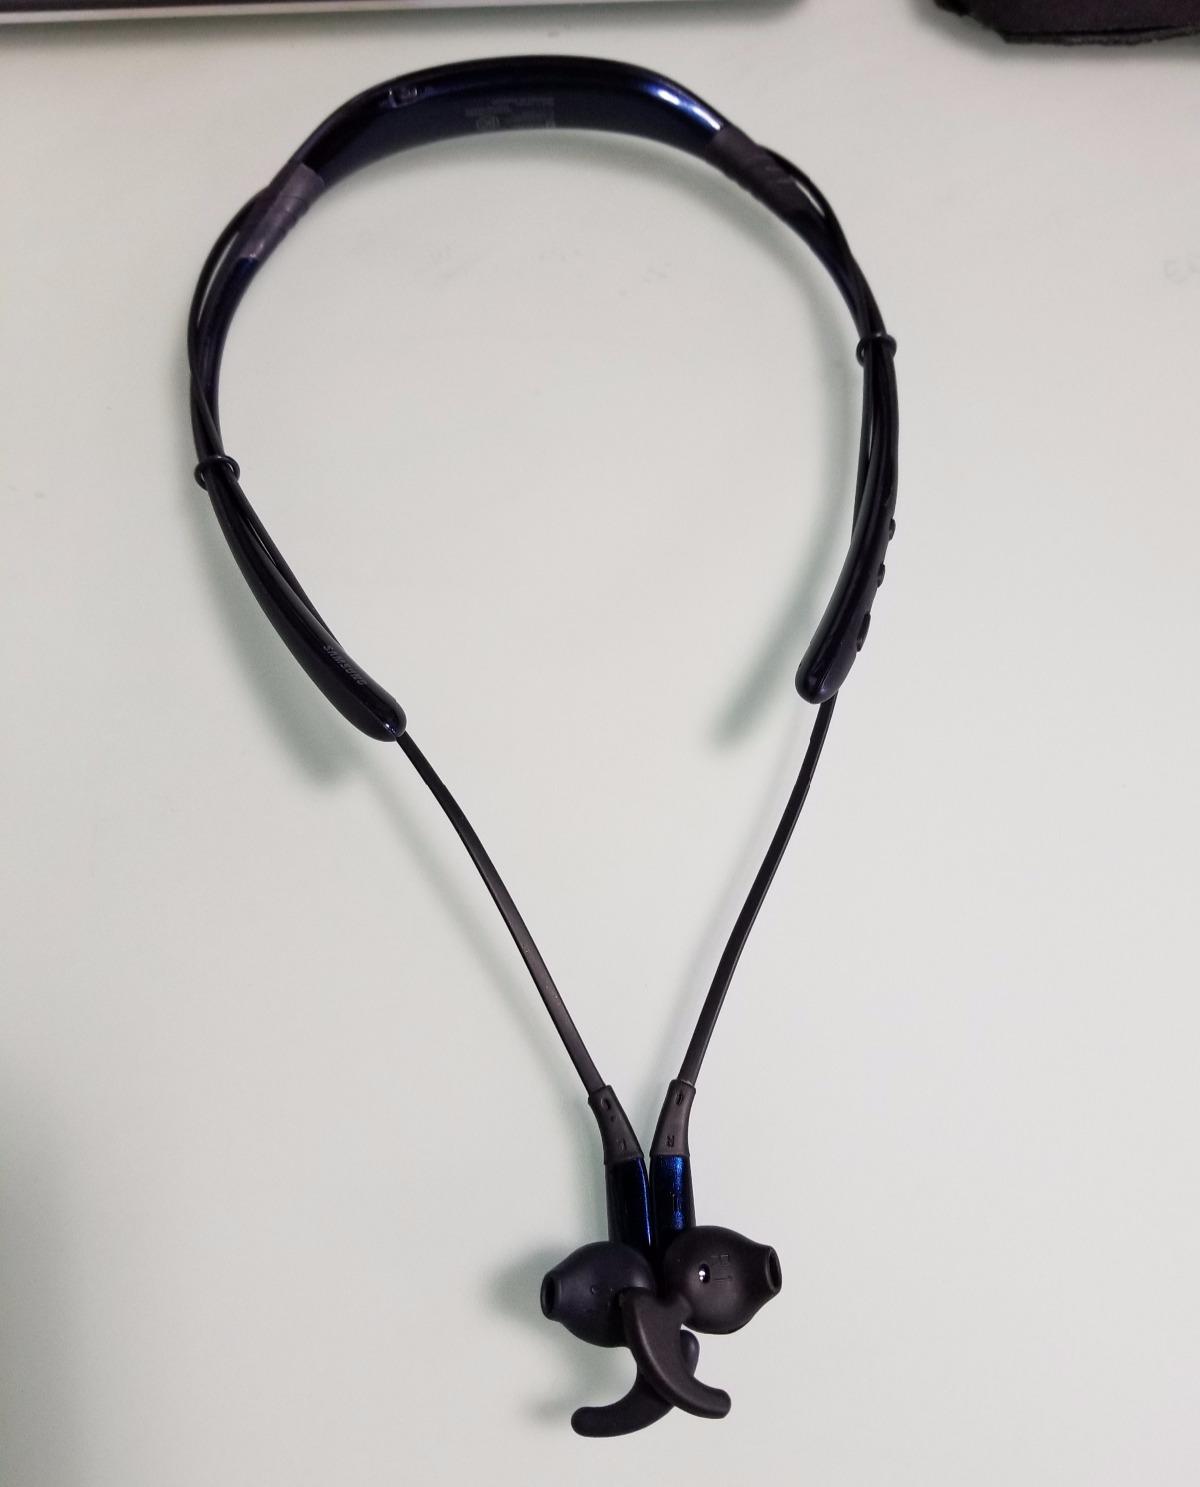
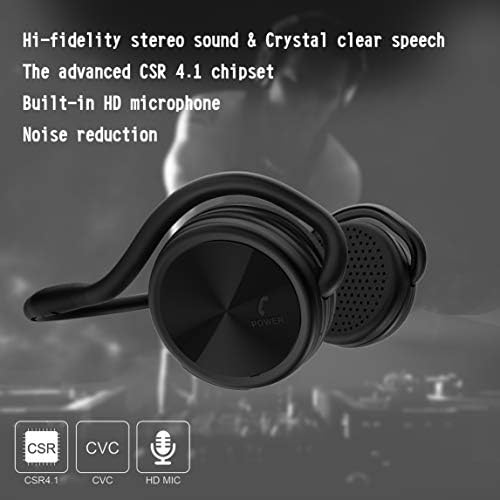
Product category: headphones
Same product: no